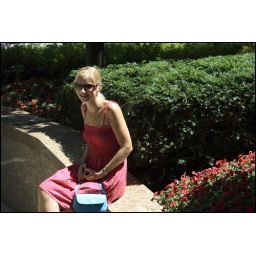
Betsy sitting out in front of our apartment building enjoying the sun.